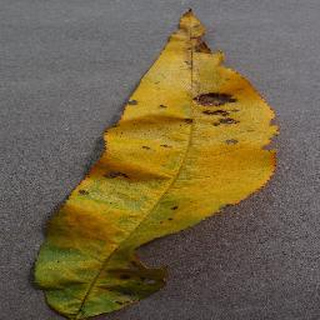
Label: peach_bacterial_spot